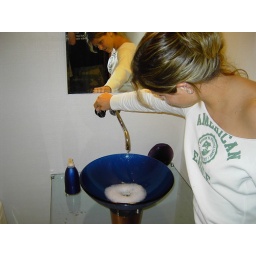
weird sink in the hidden bathroom